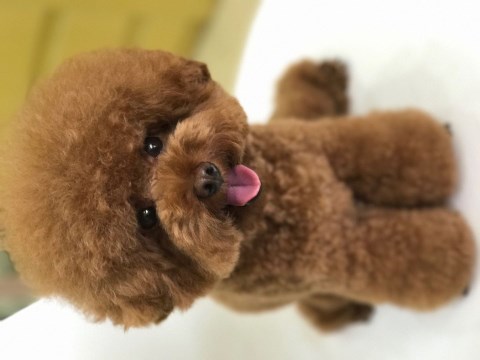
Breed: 2925-n000114-toy_poodle